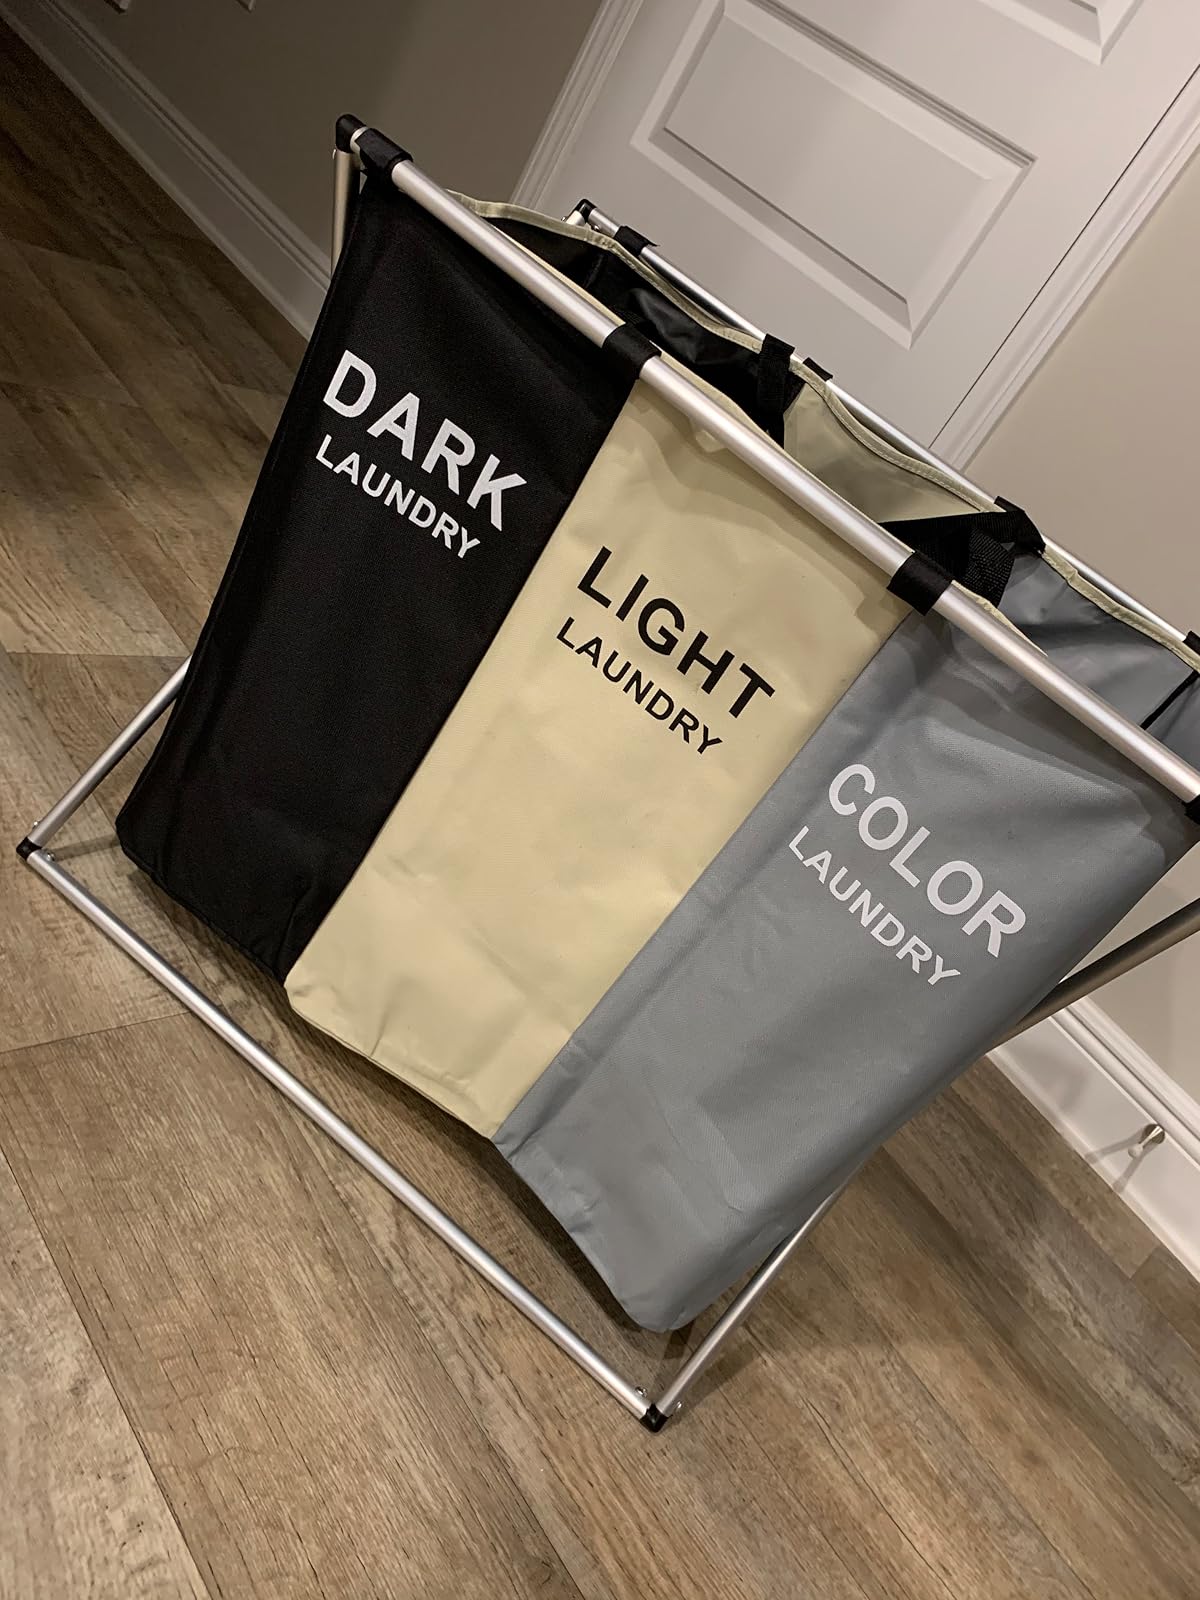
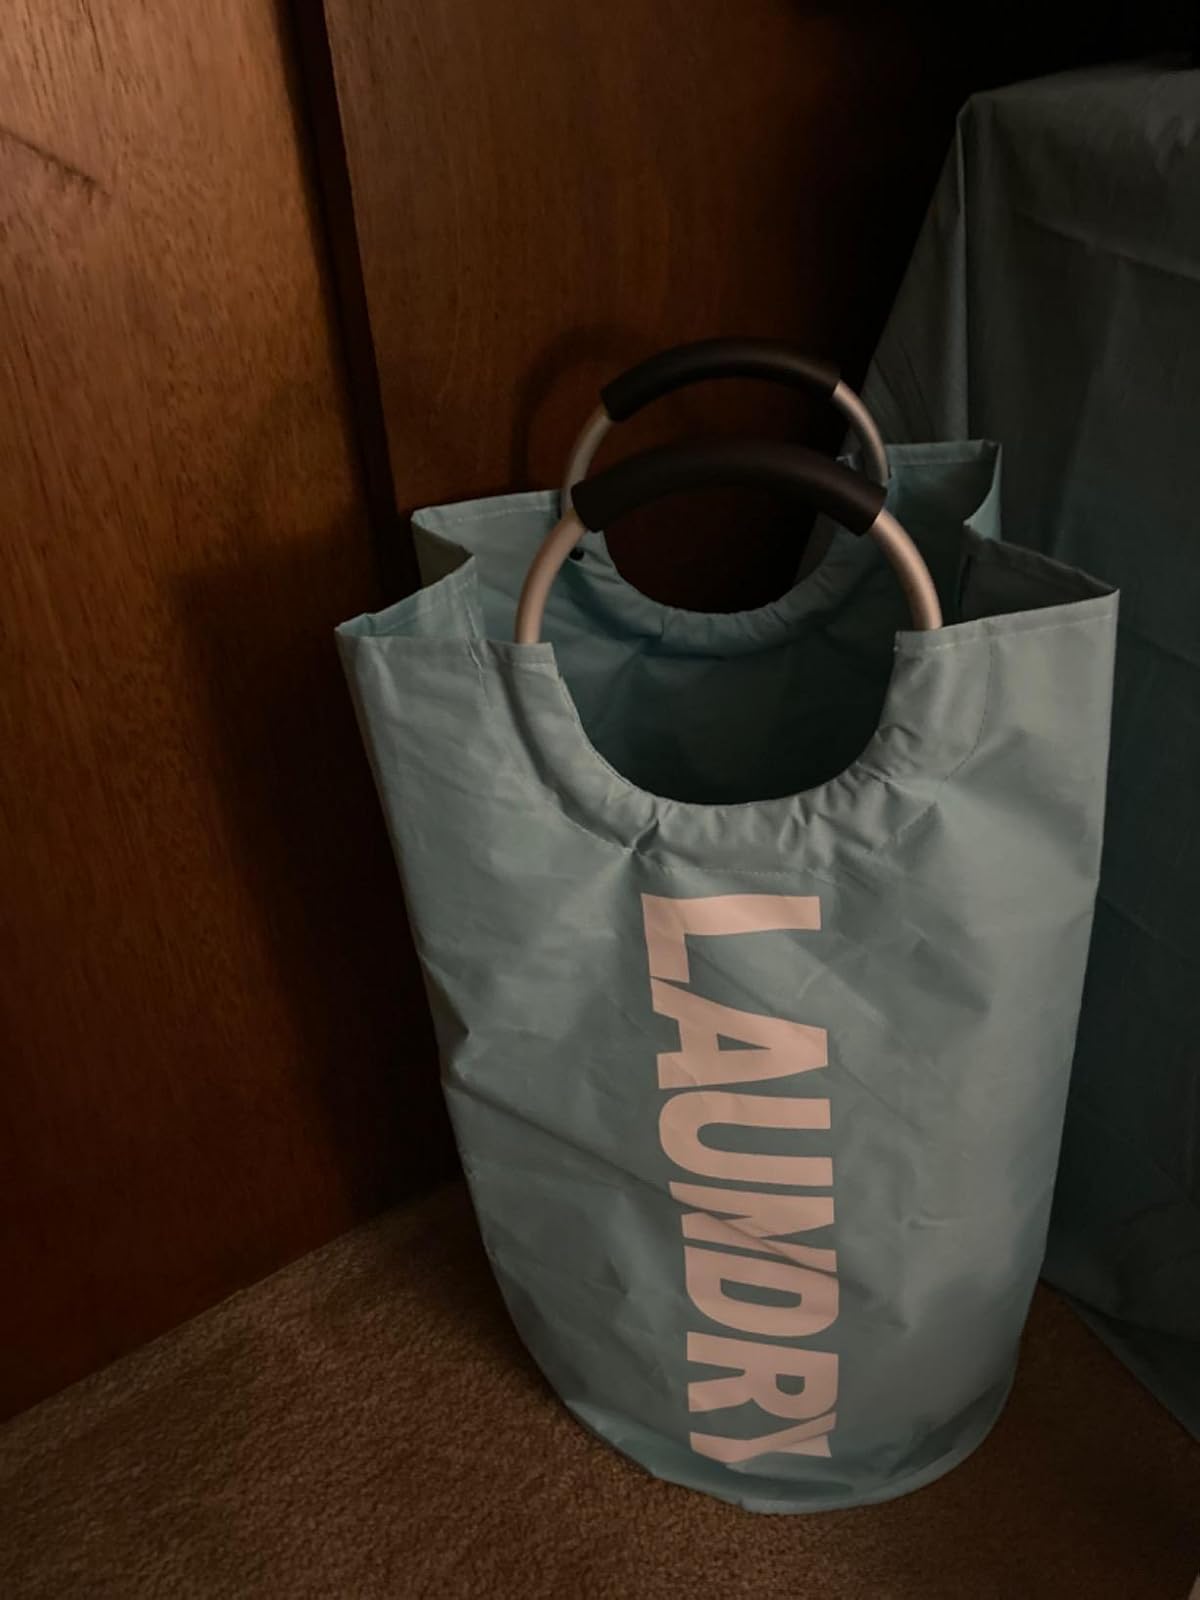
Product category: items_hamper
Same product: no